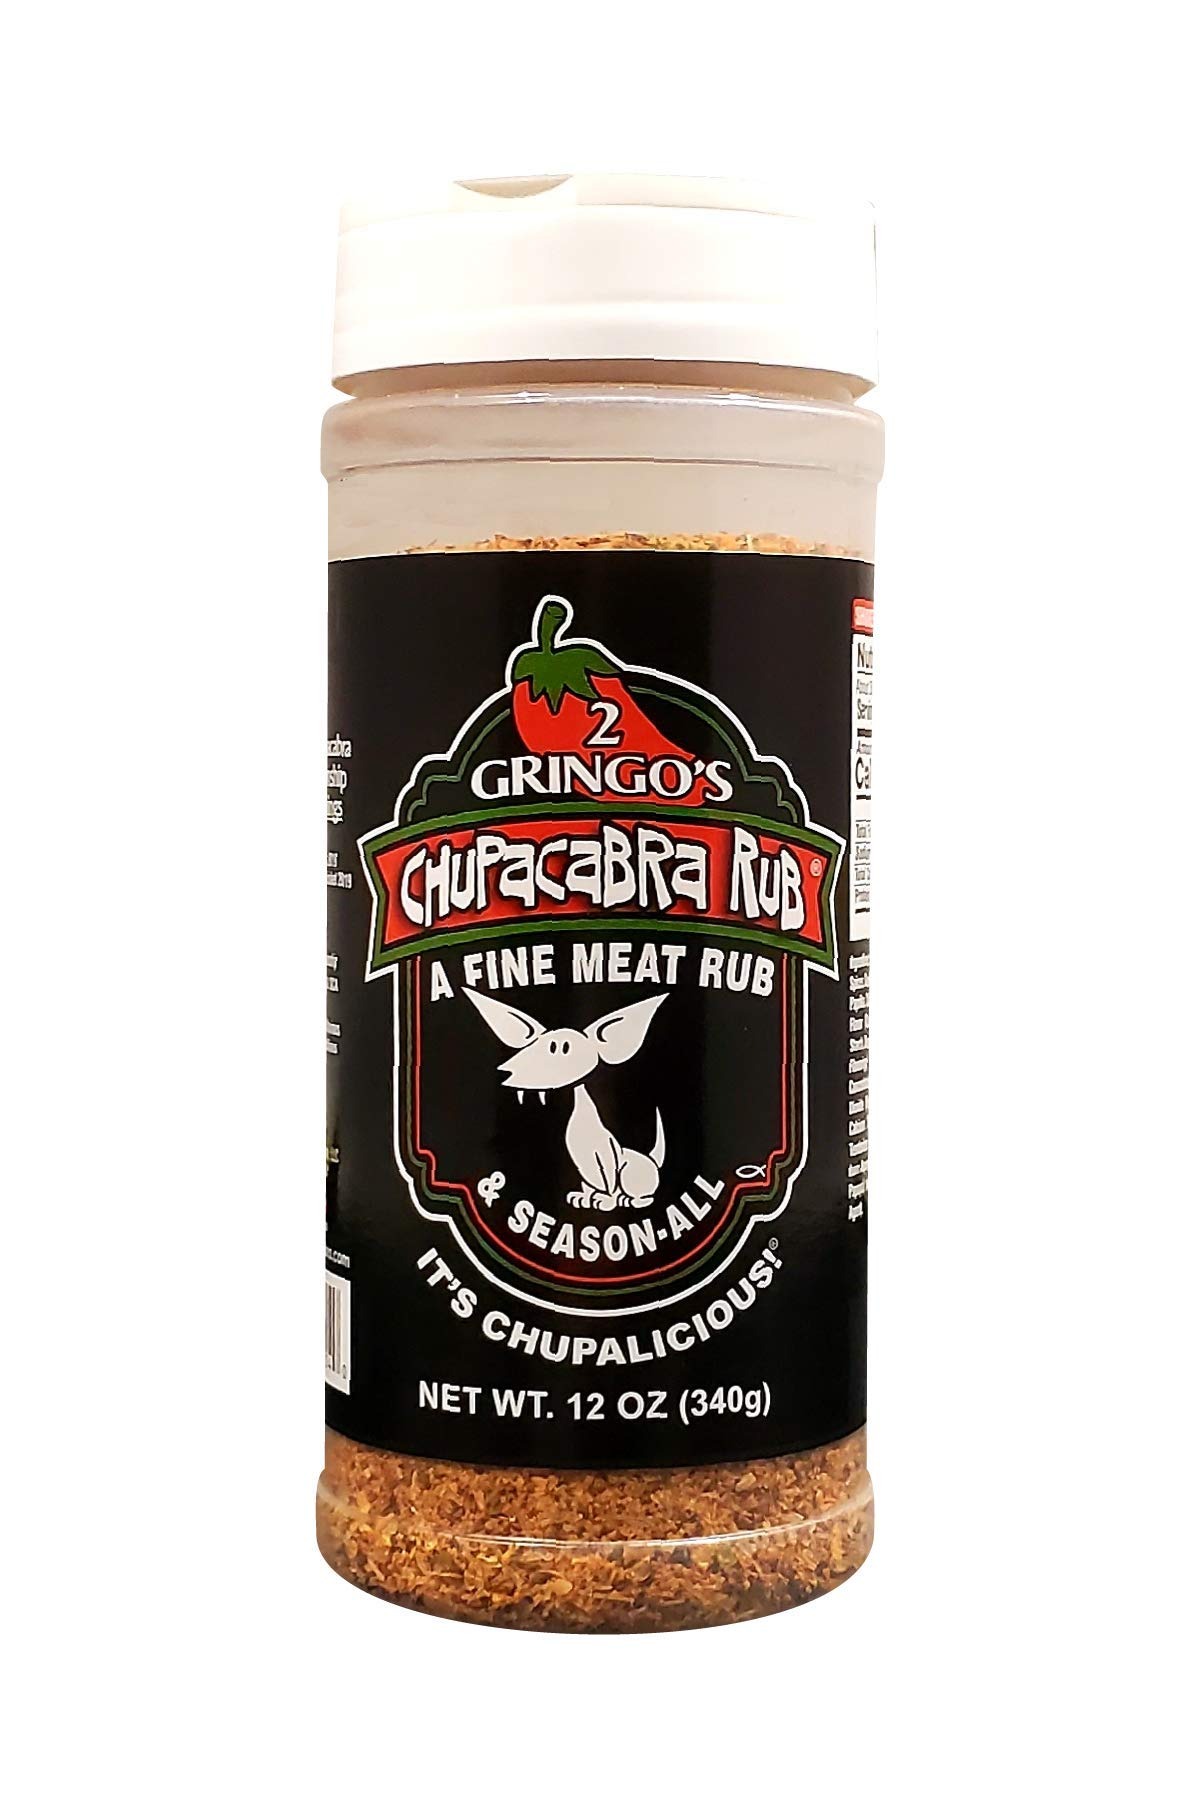
Item Name: 2 Gringos Chupacabra Original Fine Meat Rub, 12 Ounces
Bullet Point 1: 1 bottle of 12 oz seasoning with dual door spice cap
Bullet Point 2: This ideal combination of salt, garlic, brown sugar and chili peppers, perfect for in the kitchen or on the grill
Bullet Point 3: Versatile enough to be used on any type of meat
Bullet Point 4: Sprinkle on salads, vegetables, French fries, popcorn and more
Bullet Point 5: All of our seasoning blends are deliberately packaged in larger bottles in order to allow ample room for shaking and mixing of the ingredients
Value: 12.0
Unit: Ounce

Price: 14.95